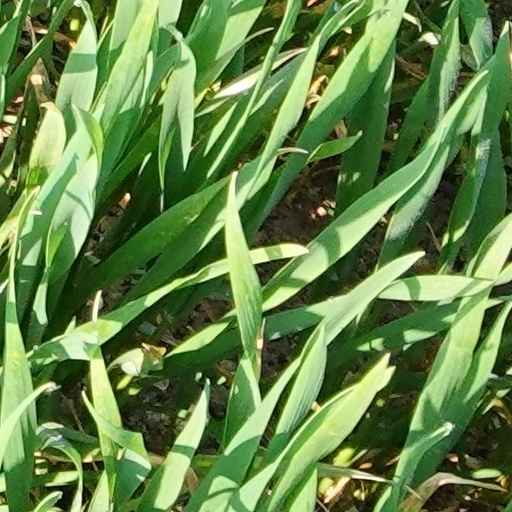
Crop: wheat